Serbia in the Balkan Wars

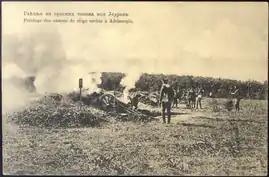
Serbian artillery at siege.

The failure of the Şarköy-Bulair operation and the deployment of the 2nd Serbian Army together with its much-needed heavy siege artillery sealed Adrianoples fate. On 11 March, after a two weeks bombardment that destroyed many fortified structures around the city, the final assault started with Allied forces enjoying a crushing superiority over the Ottoman garrison. Under the command of General Nikola Ivanov, the Bulgarian 2nd Army with 106,425 men and two Serb divisions with 47,275 men conquered the city, with the Bulgarians suffering 8,093 and the Serbs 1,462 casualties. The Ottoman casualties for the entire Adrianople campaign reached 23,000 killed. The number of prisoners is less clear.